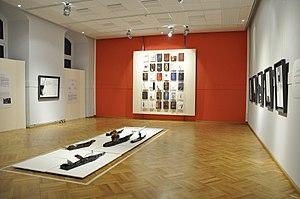
prémontrés
Kóstas Lefkóchir ou Costa Lefkochir est un artiste peintre, sculpteur et créateur d'installations né à Héraklion, le 30 août 1952. Etudes à l'Académie Royale des Beaux-Arts de Liège, Belgique. Depuis 1976 vit et travaille en Belgique et sur l’île de Paros, Grèce.